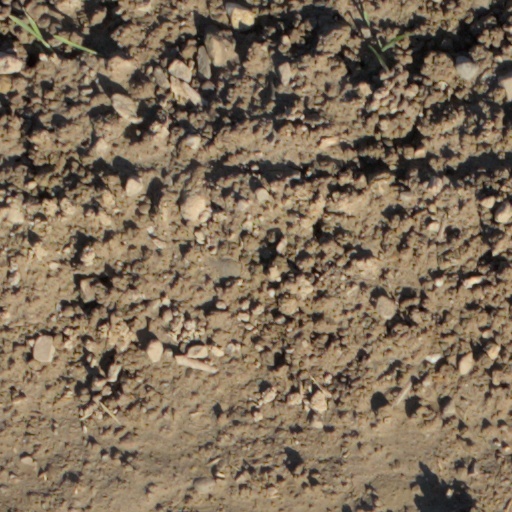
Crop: wheat